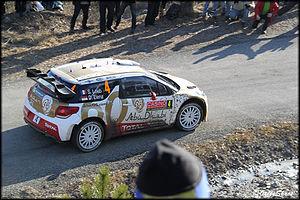
Sébastien Loeb, né le 26 février 1974 à Haguenau, est un pilote de rallye français reconverti dans les compétitions sur circuit dans un premier temps, puis en rallye-raid et en rallycross plus récemment. Engagé sous les couleurs de Citroën Racing, il remporte avec son copilote Daniel Elena le championnat du monde des rallyes neuf fois consécutivement de 2004 à 2012 au terme de dix saisons complètes. Détenteur à son époque de la plupart des records de la discipline, acquis lors d'une période où le règlement imposait des ordres de passage pénalisants au numéro un mondial, il est le pilote le plus titré du sport automobile, le premier à s'être imposé dans trois championnats du monde FIA différents, et considéré par de nombreux observateurs et spécialistes comme le plus grand pilote de rallye de tous les temps. Vainqueur de compétitions internationales en GT puis en Tourisme, médaillé d'or aux X Games, sacré Champion des Champions à trois reprises et tombeur du record de la course de côte de Pikes Peak, il s'affirme également comme l'un des pilotes les plus complets.